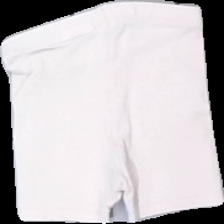
View: back
Type: Shorts
Category: Children
Brand: H&M
Colors: Pink
Material: 92% cotton, 8% elastane
Cut: Regular
Size: 68
Season: All
Price range: 50-100
Recommended usage: Reuse